DYSEAC

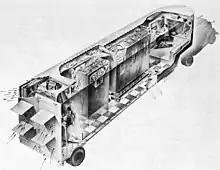
Cross-sectional diagram of a DYSEAC van

DYSEAC was the second Standards Electronic Automatic Computer. (See SEAC.)